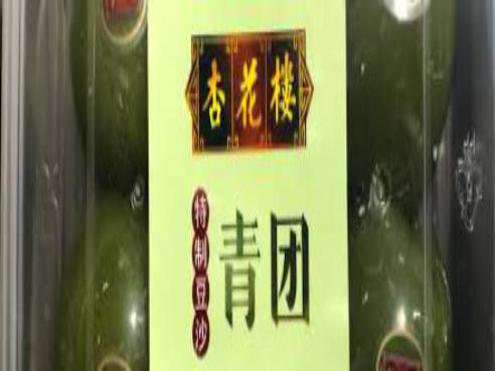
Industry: Food